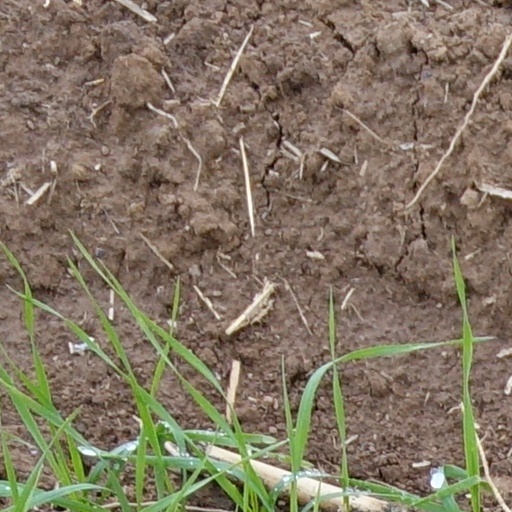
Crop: wheat